Berlin Rathaus Steglitz station

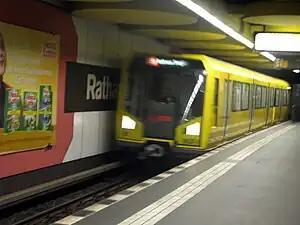
U-Bahn platforms

Berlin Rathaus Steglitz (in German Bahnhof Berlin Rathaus Steglitz, meaning "Steglitz Town Hall Station") is the name of both a railway station on the Wannsee Railway and a U-Bahn station in the district of Steglitz in Berlin, Germany, which are close together. It is served by the Berlin S-Bahn, Berlin U-Bahn and numerous local bus lines.